X Window System

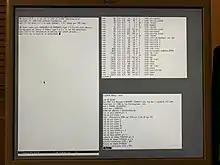
X11R1 running on a Sun machine

The original idea of X emerged at MIT in 1984 as a collaboration between Jim Gettys (of Project Athena) and Bob Scheifler (of the MIT Laboratory for Computer Science). Scheifler needed a usable display environment for debugging the Argus system. Project Athena (a joint project between DEC, MIT and IBM to provide easy access to computing resources for all students) needed a platform-independent graphics system to link together its heterogeneous multiple-vendor systems; the window system then under development in Carnegie Mellon University's Andrew Project did not make licenses available, and no alternatives existed.